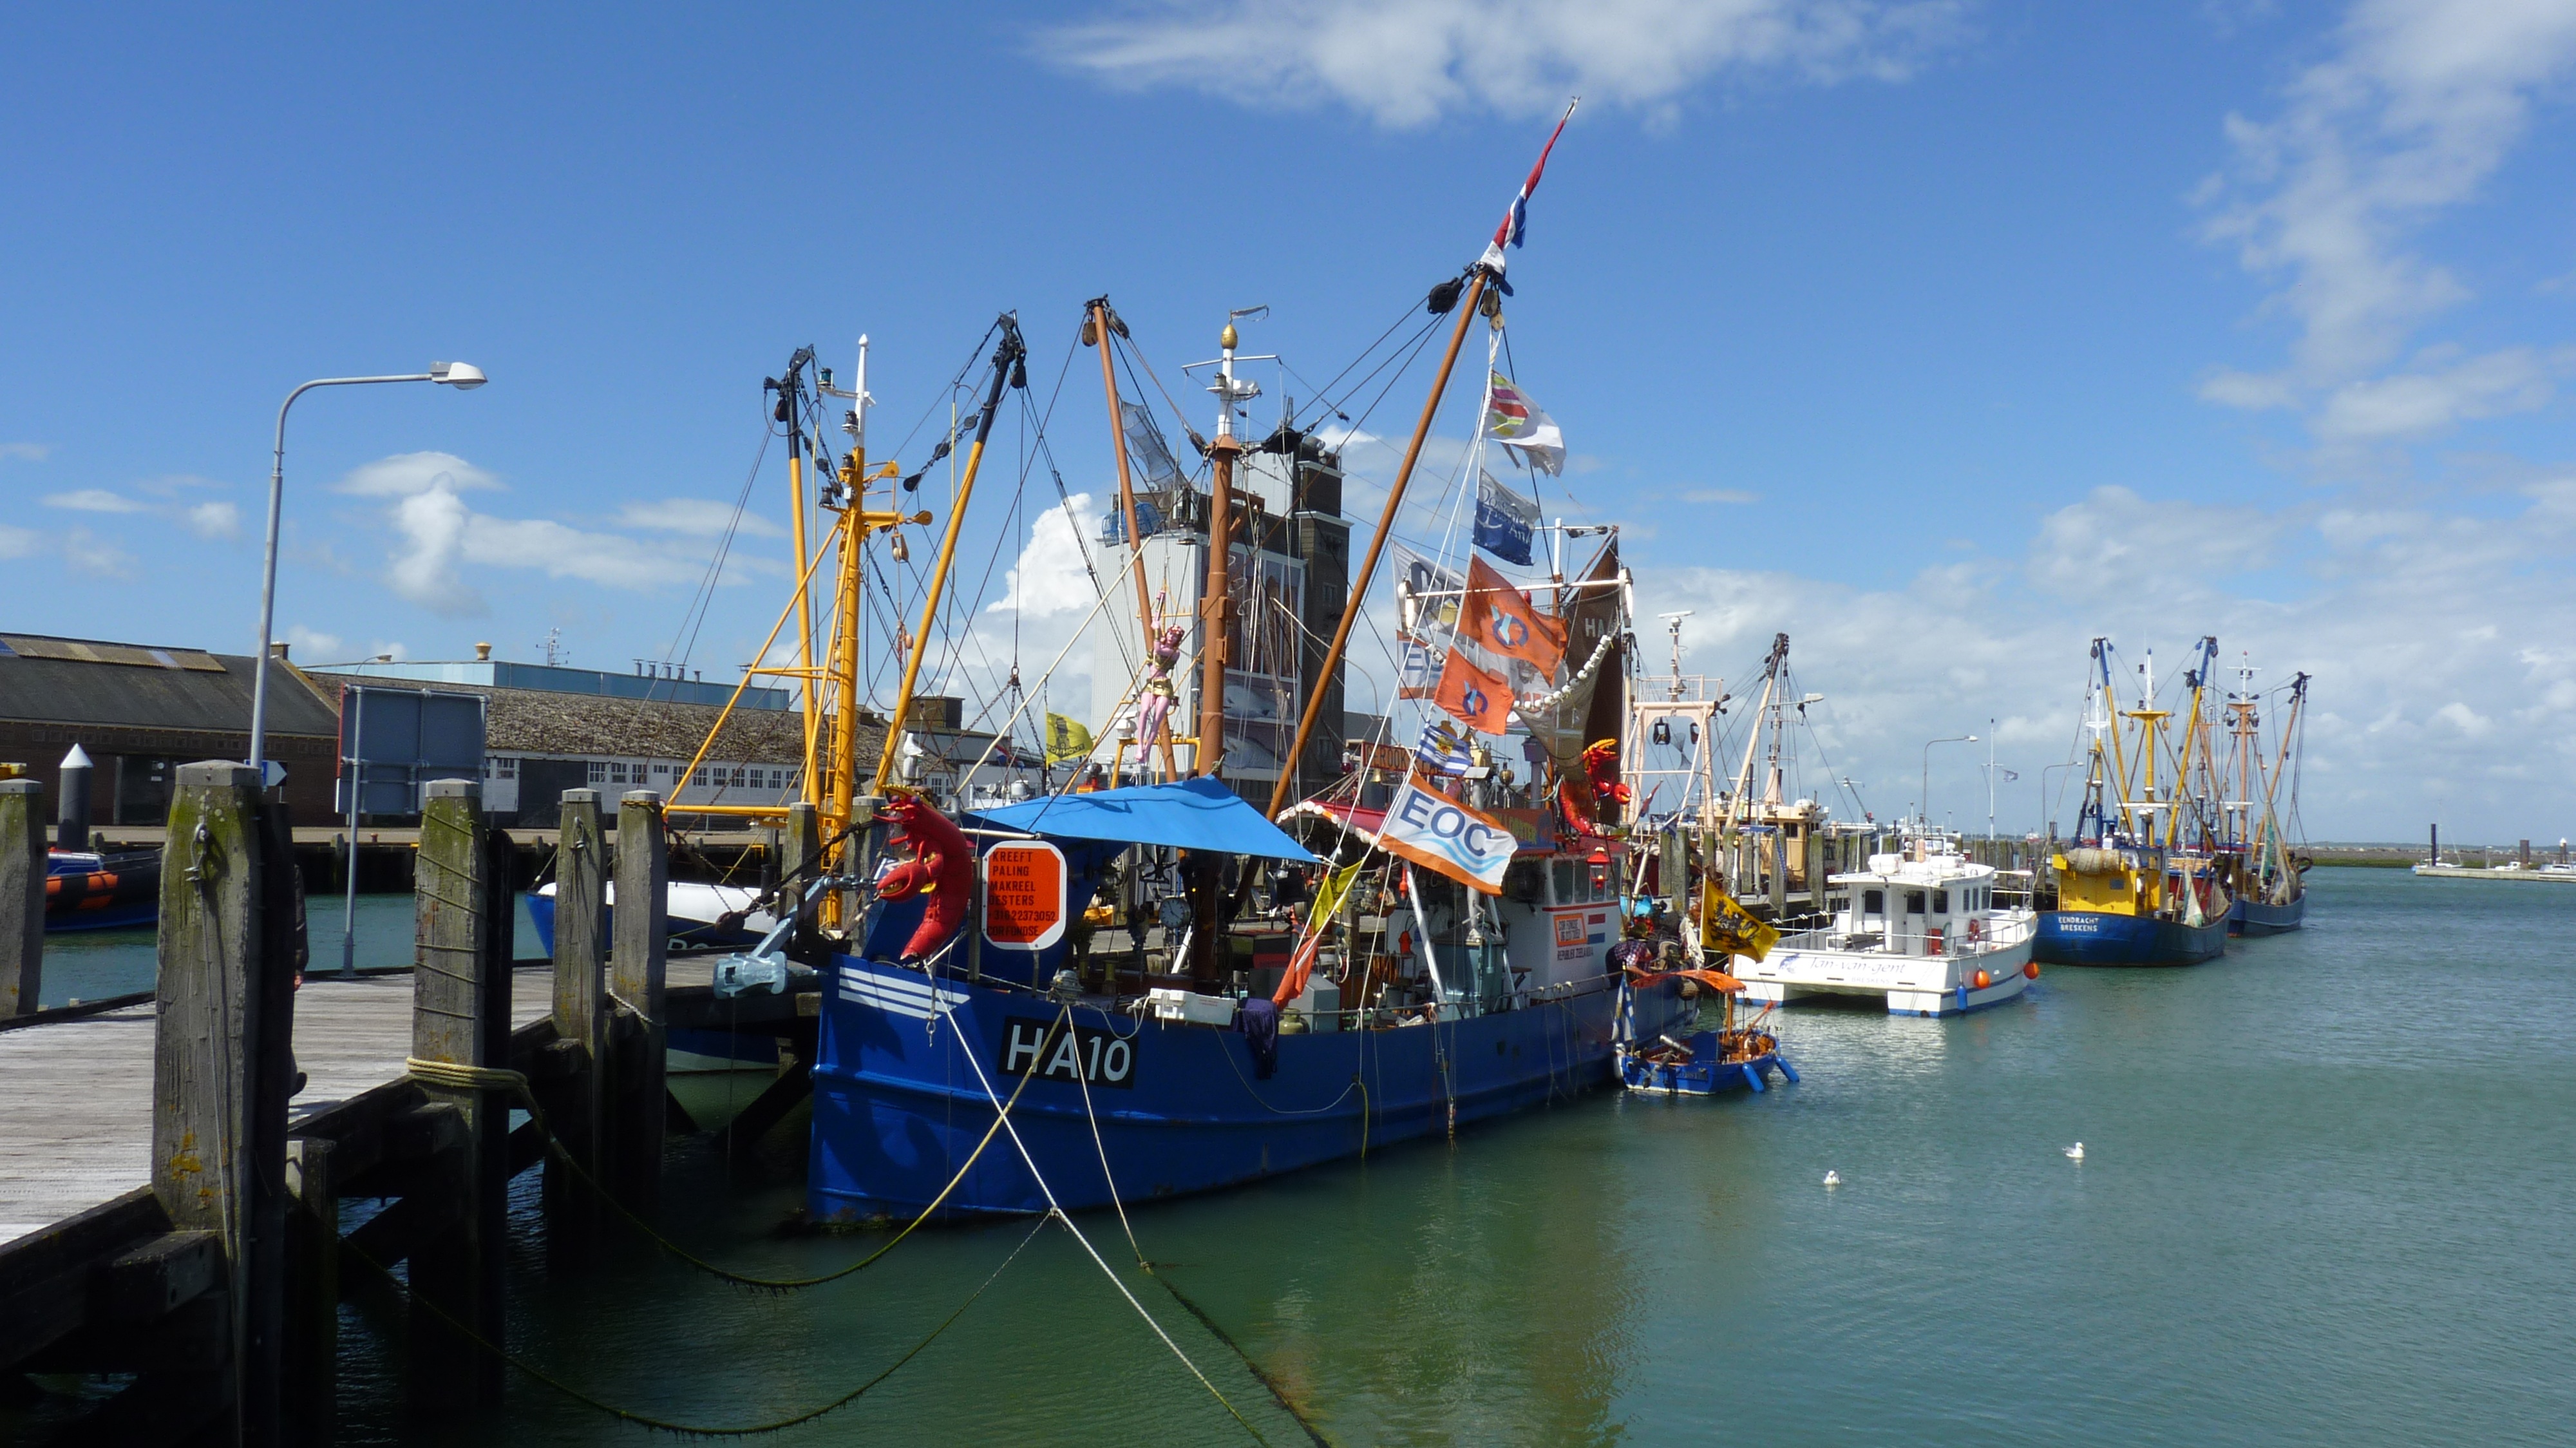
sea, dock, boat, ship, boot, vehicle, mast, harbor, port, waterway, shrimp, fishing boat, infrastructure, channel, tugboat, watercraft, cutter, fishing vessel, tall ship, freight transport